Rivadavia Partido

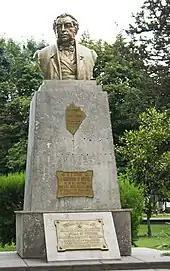
Statue of Bernardino Rivadavia in América

The partido is named in honour of Bernardino Rivadavia, a veteran of the Argentine War of Independence and President of Argentina 1826–1827.